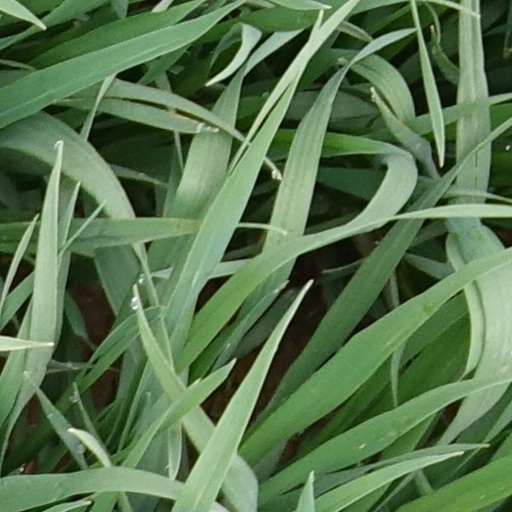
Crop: wheat